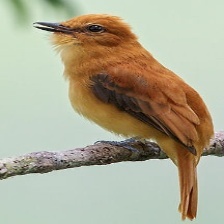
Species: CINNAMON ATTILA
Scientific name: ATTILA CINNAMOMEUS